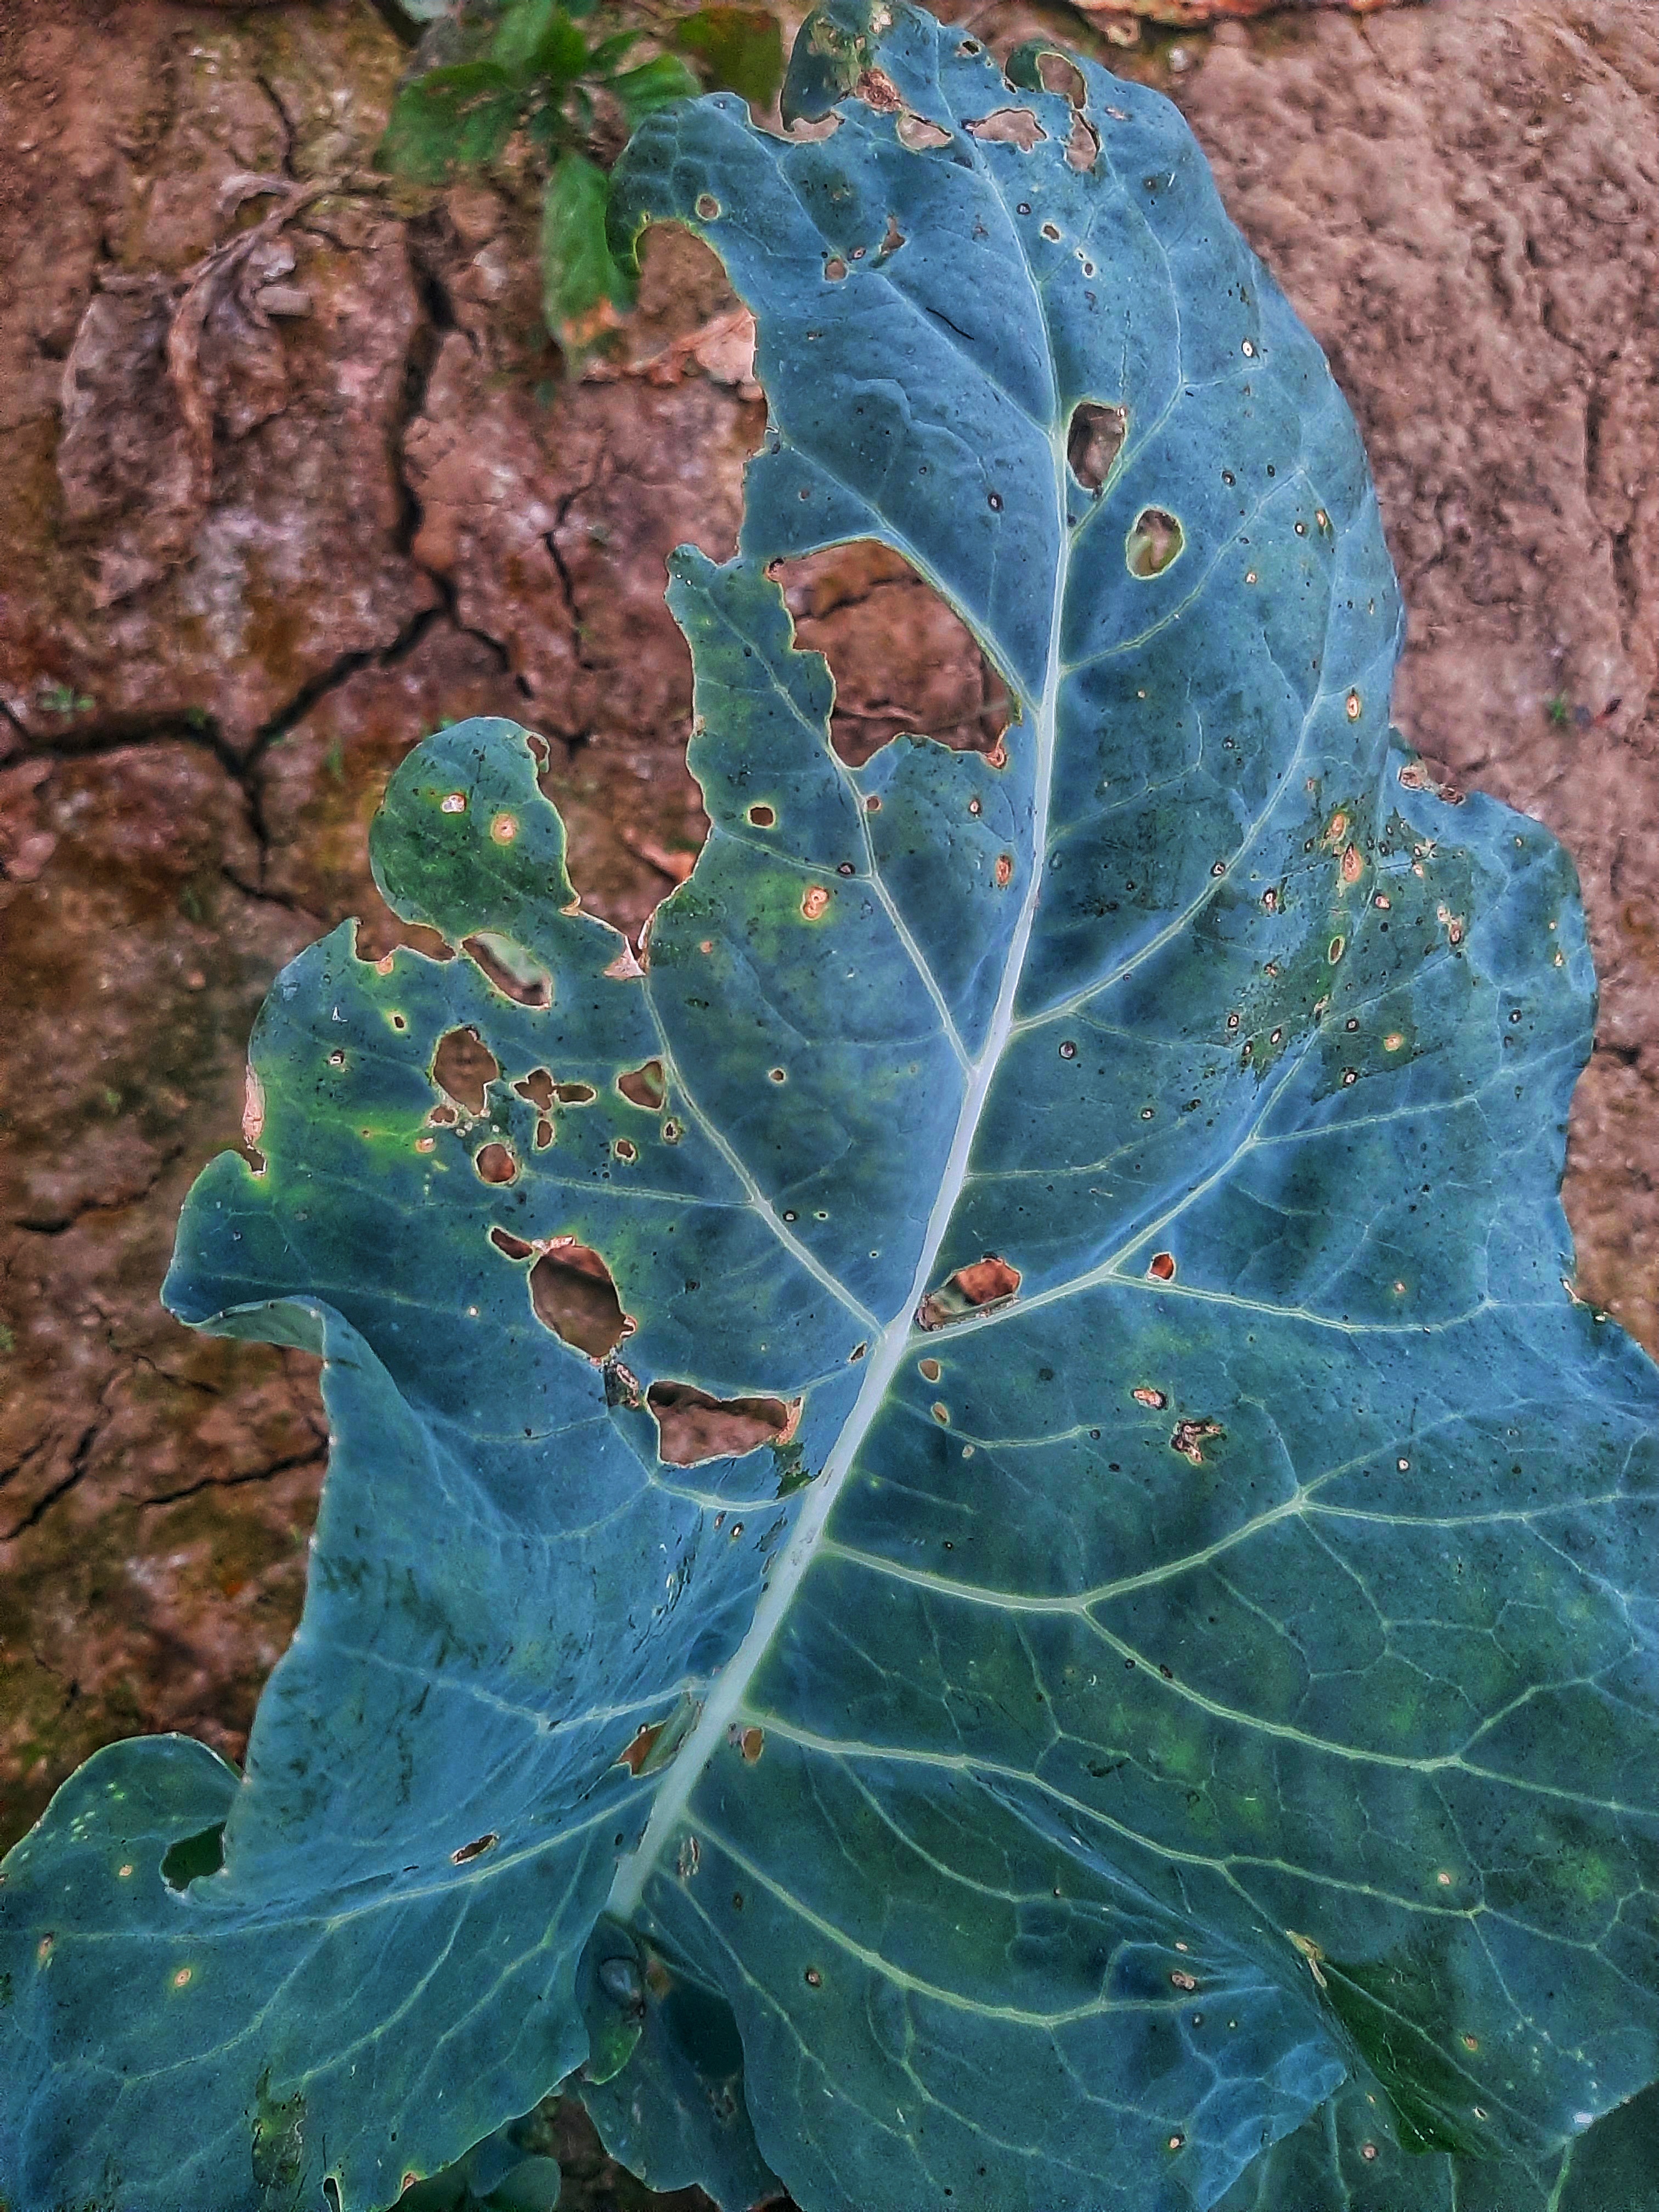
Label: Black Rot